Robert Anton Wilson

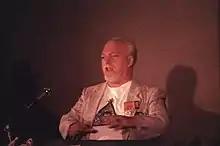
Wilson in 1991

Robert Anton Wilson (born Robert Edward Wilson; January 18, 1932 – January 11, 2007) was an American writer, futurist, psychologist, and self-described agnostic mystic. Recognized within Discordianism as an Episkopos, pope and saint, Wilson helped publicize Discordianism through his writings and interviews. In 1999 he described his work as an "attempt to break down conditioned associations, to look at the world in a new way, with many models recognized as models or maps, and no one model elevated to the truth". Wilson's goal was "to try to get people into a state of generalized agnosticism, not agnosticism about God alone but agnosticism about everything."